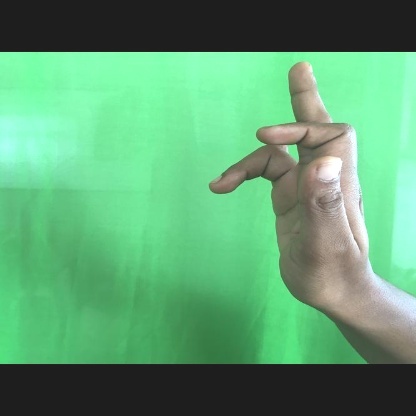
Mudra: Shukatundam